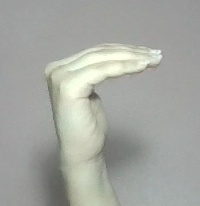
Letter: haa